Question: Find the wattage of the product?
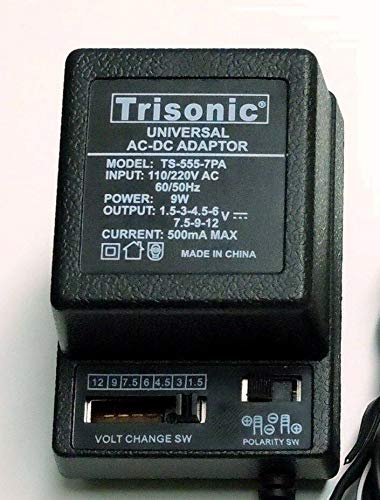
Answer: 9.0 watt